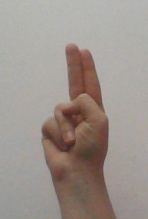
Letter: taa